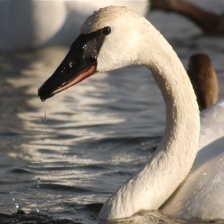
Species: TRUMPTER SWAN
Scientific name: CYGNUS BUCCINATOR
ImageNet parent category: black_swan